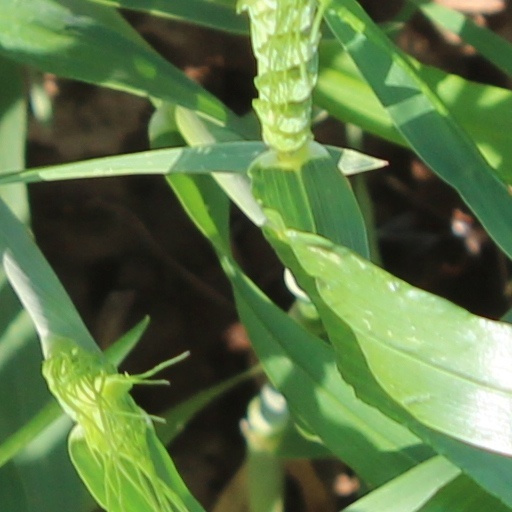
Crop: wheat